Plasticity (physics)

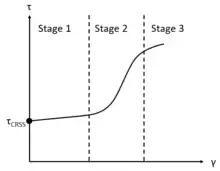
The three stages of time-independent plastic deformation of single crystals

During the easy glide stage 1, the work hardening rate, defined by the change in shear stress with respect to shear strain ("dτ"/"dγ") is low, representative of a small amount of applied shear stress necessary to induce a large amount of shear strain. Facile dislocation glide and corresponding flow is attributed to dislocation migration along parallel slip planes only (i.e. one slip system). Moderate impedance to dislocation migration along parallel slip planes is exhibited according to the weak stress field interactions between these dislocations, which heightens with smaller interplanar spacing. Overall, these migrating dislocations within a single slip system act as weak obstacles to flow, and a modest rise in stress is observed in comparison to the yield stress. During the linear hardening stage 2 of flow, the work hardening rate becomes high as considerable stress is required to overcome the stress field interactions of dislocations migrating on non-parallel slip planes (i.e. multiple slip systems), acting as strong obstacles to flow. Much stress is required to drive continual dislocation migration for small strains. The shear flow stress is directly proportional to the square root of the dislocation density (τ ~"ρ"), irrespective of the evolution of dislocation configurations, displaying the reliance of hardening on the number of dislocations present. Regarding this evolution of dislocation configurations, at small strains the dislocation arrangement is a random 3D array of intersecting lines. Moderate strains correspond to cellular dislocation structures of heterogeneous dislocation distribution with large dislocation density at the cell boundaries, and small dislocation density within the cell interior. At even larger strains the cellular dislocation structure reduces in size until a minimum size is achieved. Finally, the work hardening rate becomes low again in the exhaustion/saturation of hardening stage 3 of plastic flow, as small shear stresses produce large shear strains. Notably, instances when multiple slip systems are oriented favorably with respect to the applied stress, the τ for these systems may be similar and yielding may occur according to dislocation migration along multiple slip systems with non-parallel slip planes, displaying a stage 1 work-hardening rate typically characteristic of stage 2. Lastly, distinction between time-independent plastic deformation in body-centered cubic transition metals and face centered cubic metals is summarized below.